Mayagüez Mall

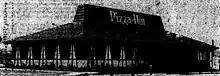
Pizza Hut on the mall premises in 1978

In December 1979, the first B. Dalton Booksellers store in Mayaguez opened at the mall.